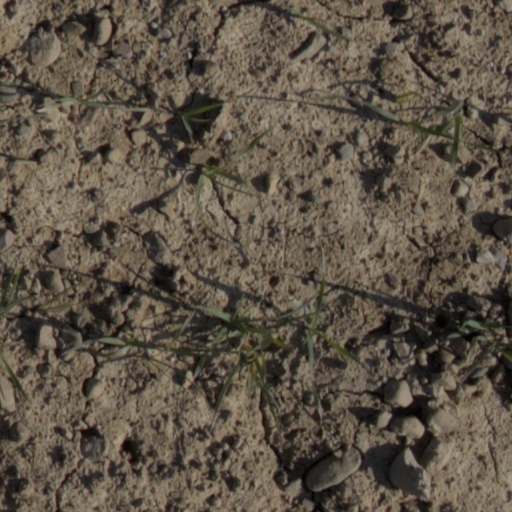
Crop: wheat